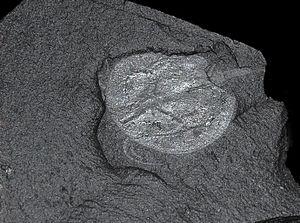
Burgessia est un genre éteint d'arthropodes des schistes de Burgess au Canada, datés du Cambrien moyen, il y a environ 505 Ma.